Batak architecture

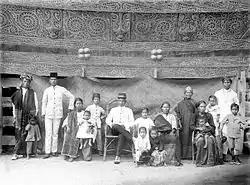
Toba Batak's extended family alongside their intricately carved "jabu" house. c. 1900

The living area, which is supported by lateral and transverse beams, is small and dark. Light enters through a small window on each of the four sides. The inhabitants spend most of their time outdoors and the house is largely used for sleeping. A flat wooden ceiling over the front third of the living area provides an attic space. Family heirlooms and sometimes shrines are stored here. Traditionally, the Toba Batak would cook over a hearth at the front of the living room making the living area smoky. With recent changes in hygiene practises, the kitchen is now often in an extension at the rear of the house.